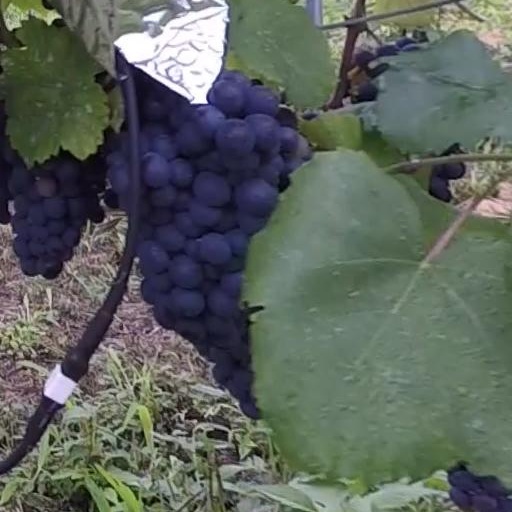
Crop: grape